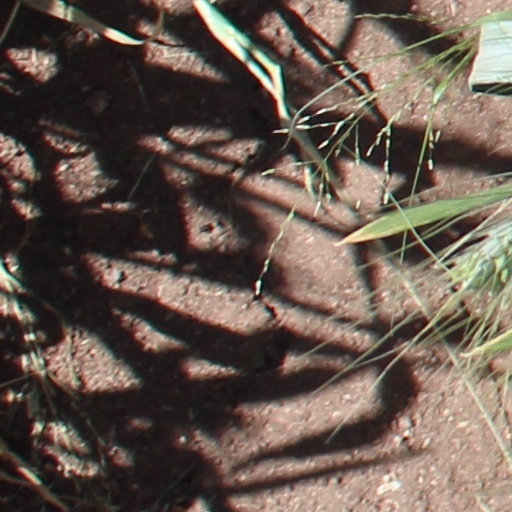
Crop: wheat